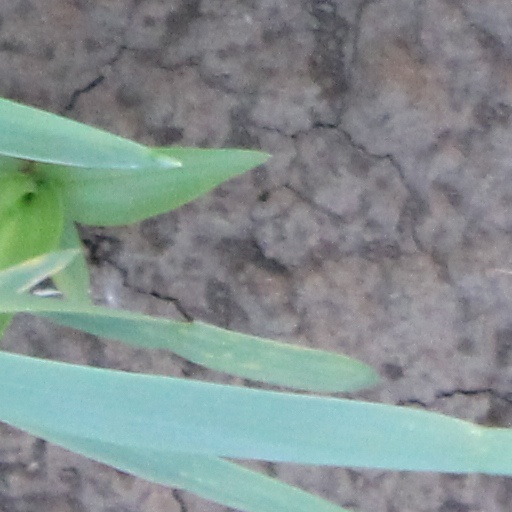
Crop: wheat